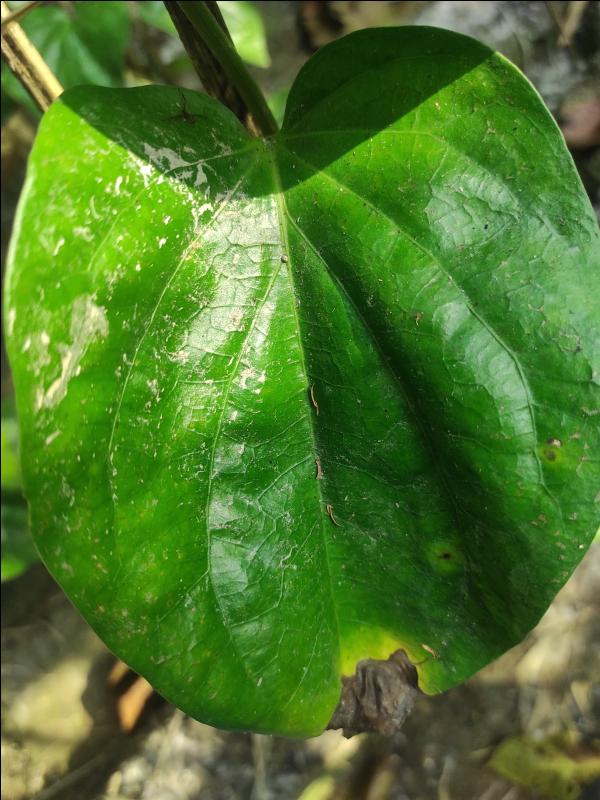
Label: Fungal_Brown_Spot_Disease